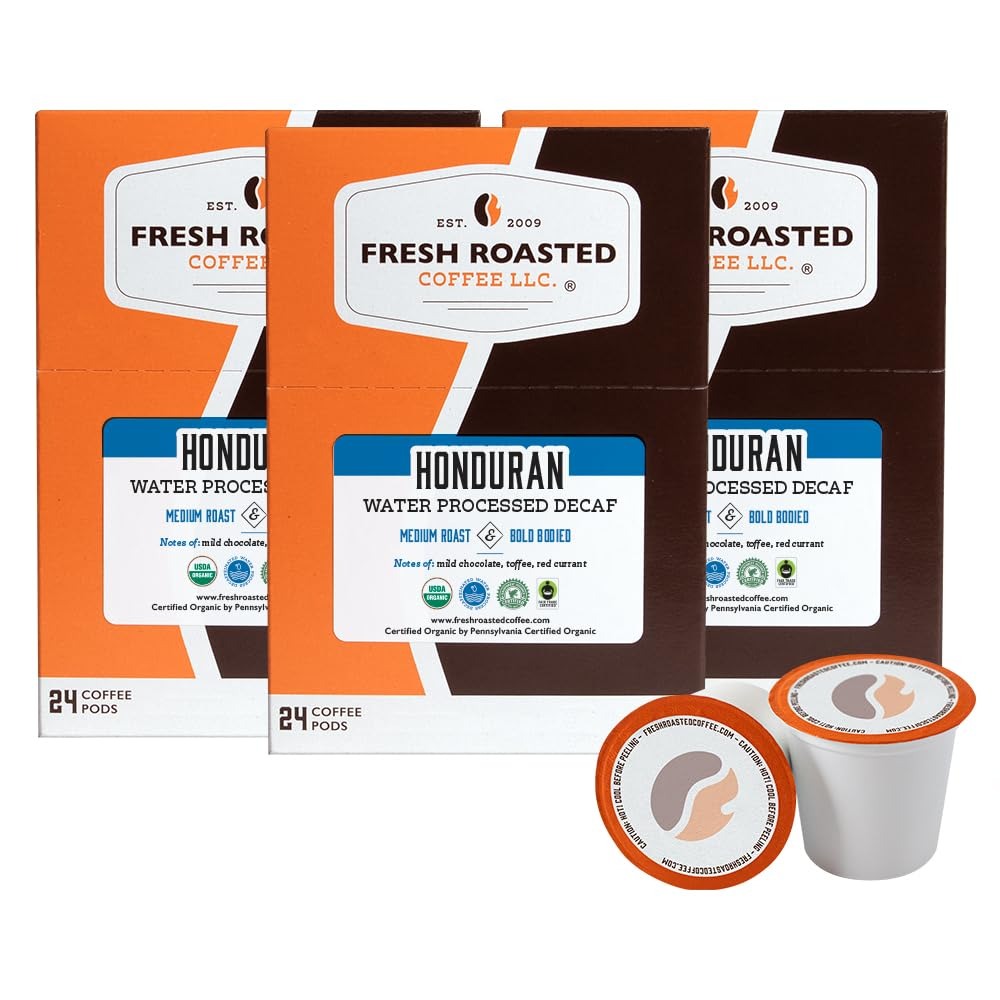
Item Name: Fresh Roasted Coffee, Organic Honduran Water-Processed Decaf | USDA Organic, 100% Single Origin, Kosher | Medium Roast RFA | 72 Pods for K Cup Brewers
Bullet Point 1: THIS HONDURAN DECAF IS MILD AND SMOOTH with Notes of Chocolate, Toffee, and Red Currant. A Real Treat for People Looking to Cut the Caffeine.
Bullet Point 2: USDA ORGANIC CERTIFIED, RAINFOREST ALLIANCE CERTIFIED, Swiss Water Decaffeinated, Fair Trade. Single-Origin from La Paz, Honduras
Bullet Point 3: COFFEE FOR EVERYBODY - sustainably sourced and Proudly Roasted, Blended, and Packaged in USA.
Bullet Point 4: RECYCLABLE COFFEE PODS. All Our Coffees Are Roasted in Our Environmentally Friendly Roaster.
Bullet Point 5: Contains 72 Single-Serve Pods, Proudly Roasted, Blended, and Packaged in the USA.
Product Description: Our organic Honduran water decaf coffee has rich and warm flavor notes with a light and sweet fruit finish. This perfectly roasted Honduran decaf coffee boasts very balanced acidity and is an excellent option for those who want deep flavor without caffeine.
Value: 72.0
Unit: Count

Price: 49.99